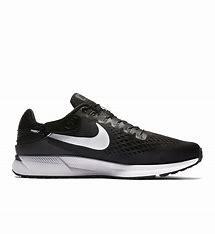
Brand: Nike
Model: Air Zoom Pegasus 34